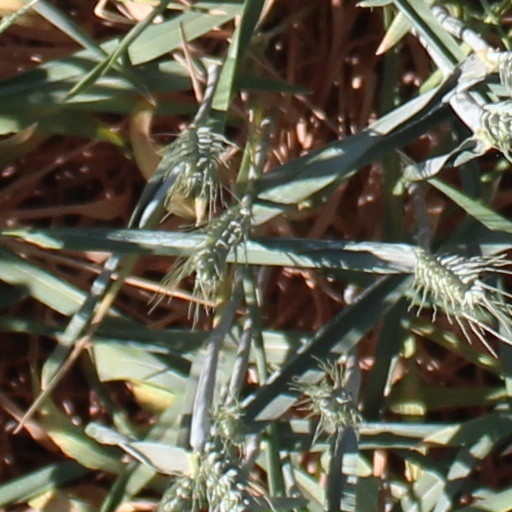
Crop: wheat